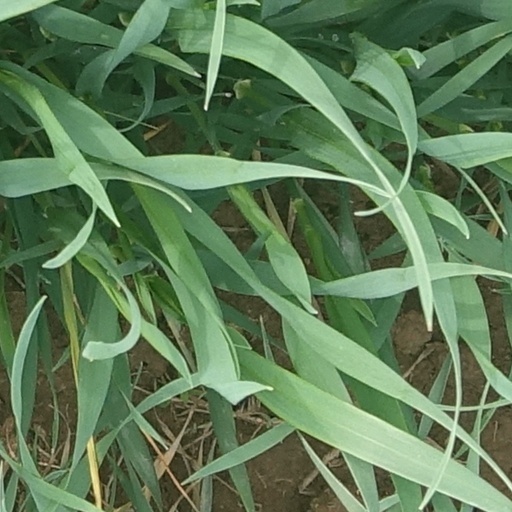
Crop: wheat